Mineral industry of Colombia

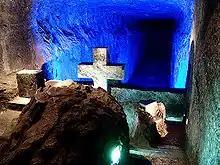
Halite hand-carved Salt Cathedral of Zipaquirá

Halite was explored by the Precolumbian cultures such as the Muisca, as an important trade product. Early halite mining is dated about 5th century BC. The traditional halite mining was described by Alexander von Humboldt during his visit to Zipaquira in 1801.